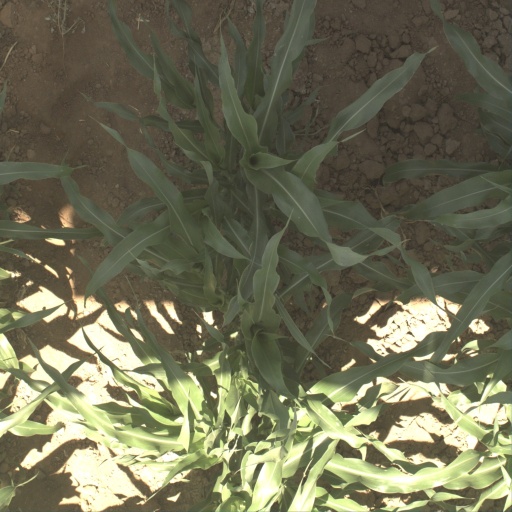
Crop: sorghum